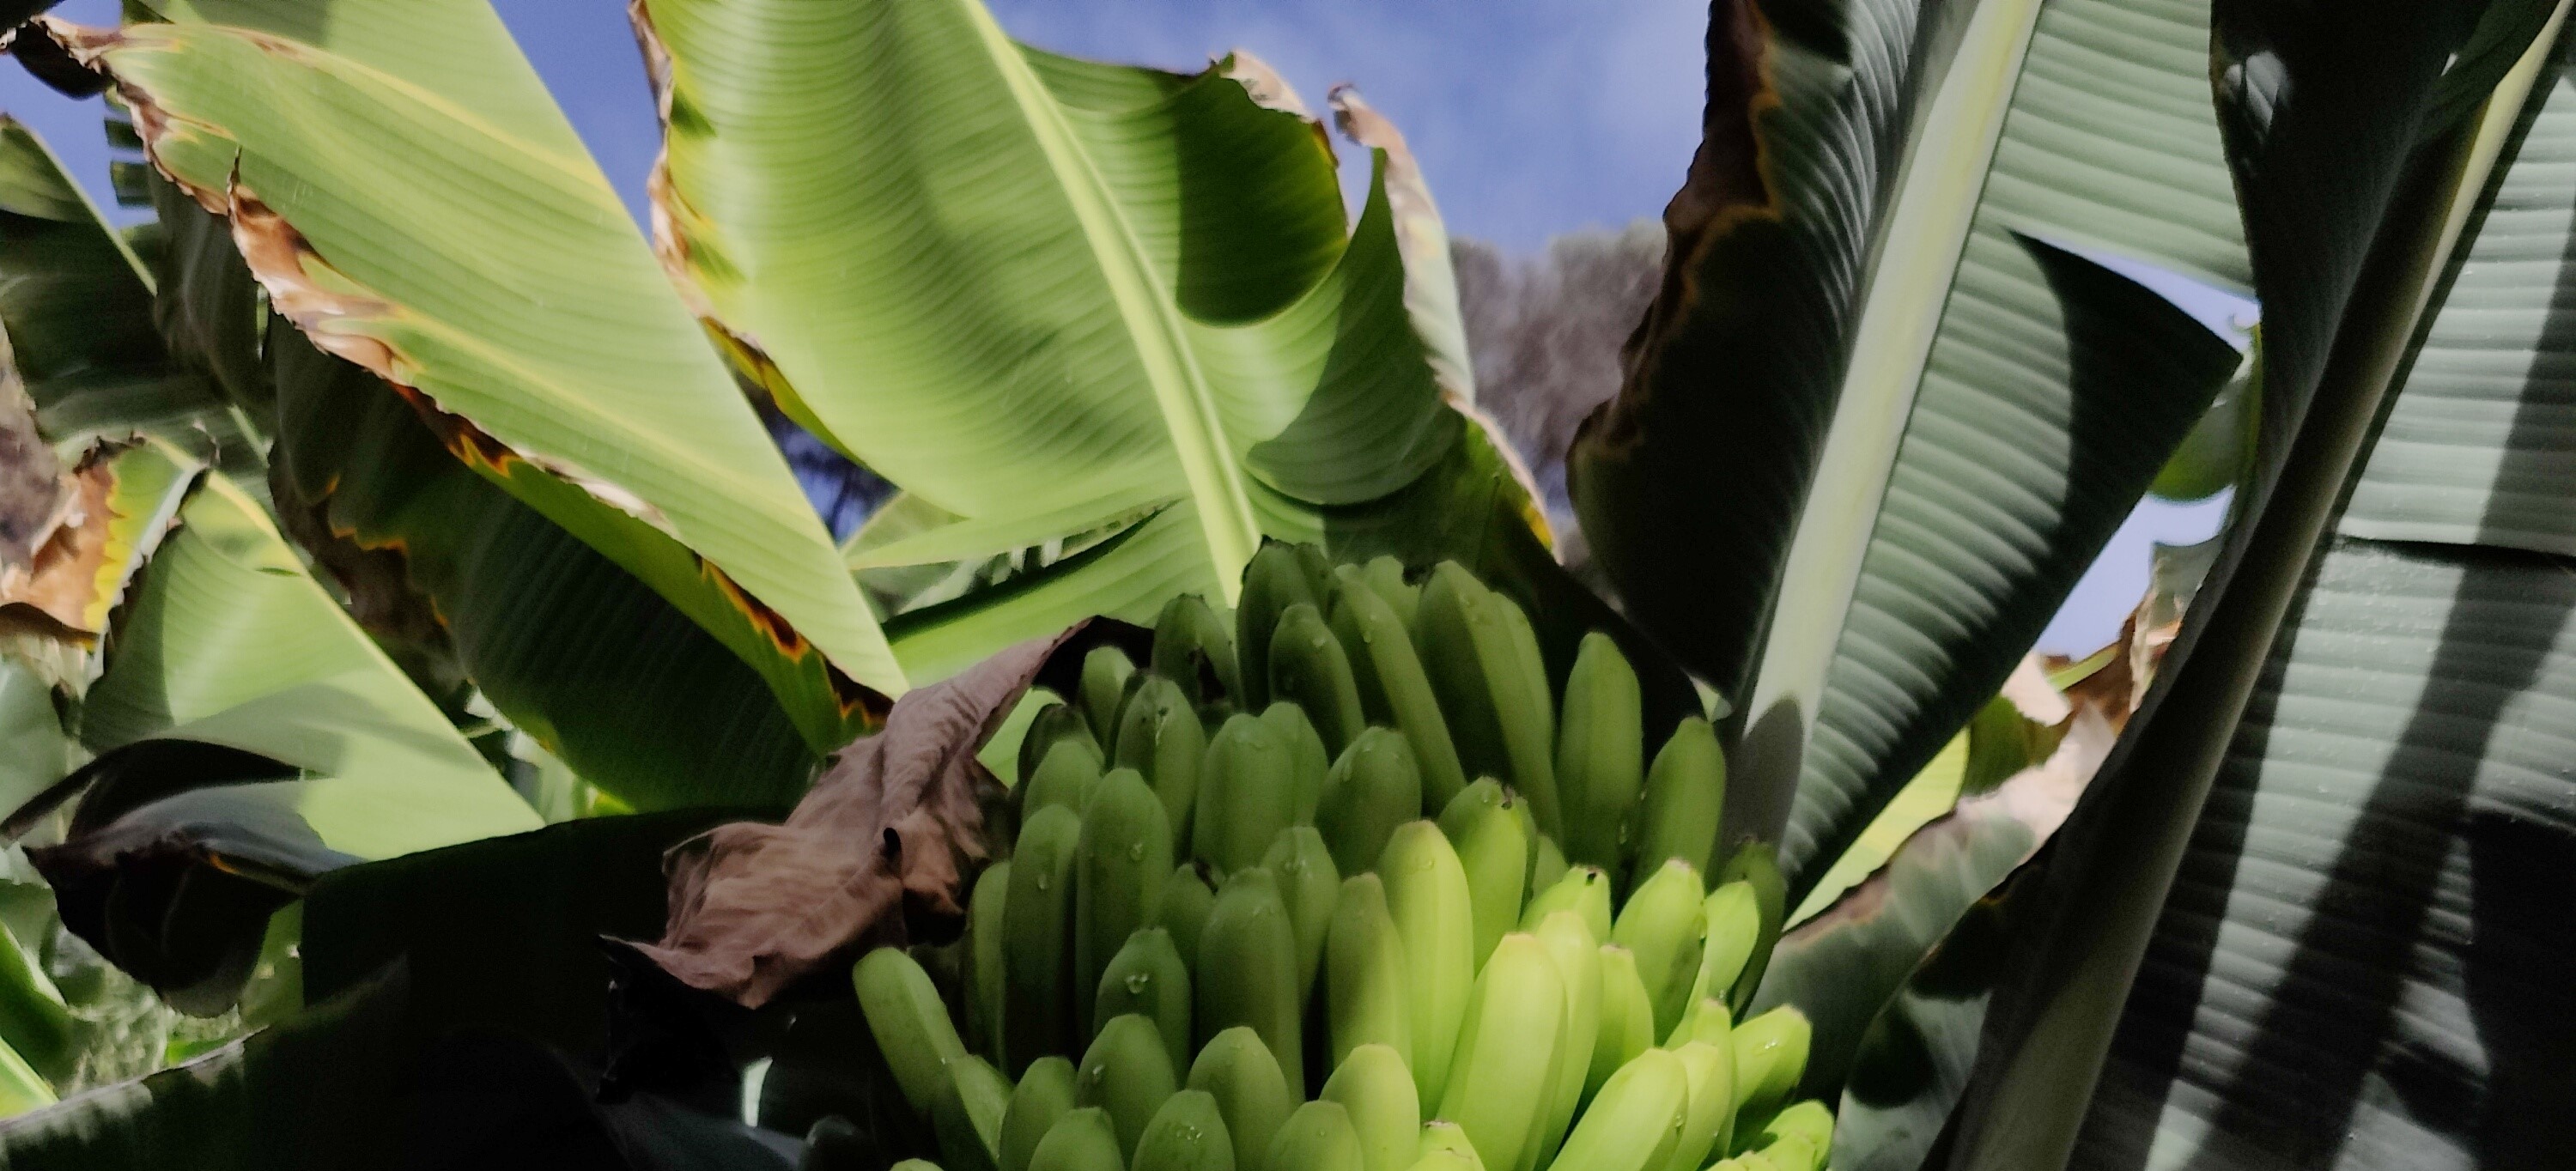
Label: Cut